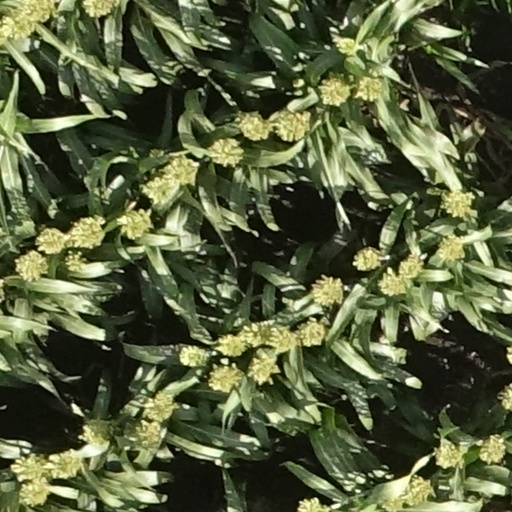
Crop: sorghum